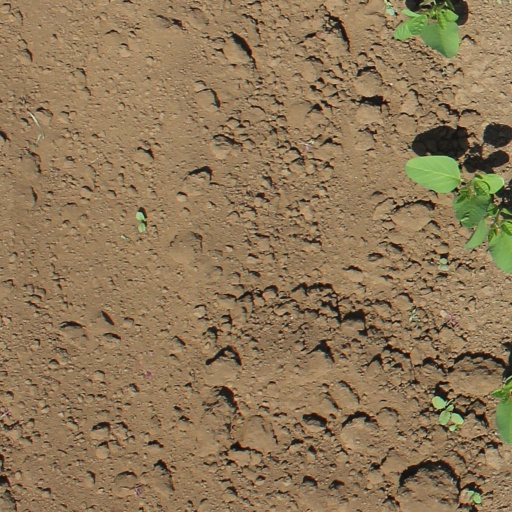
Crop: soybean